PC-Aero Elektra One

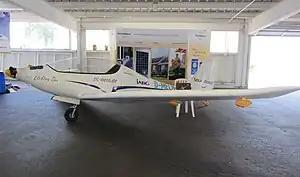

The PC-Aero Elektra One is a single seat, electric powered composite aircraft.